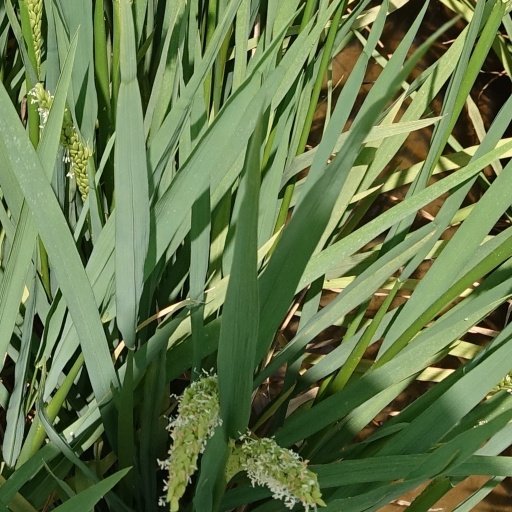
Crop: rice